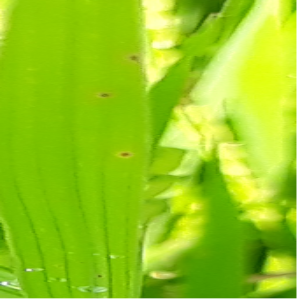
Disease: Brownspot